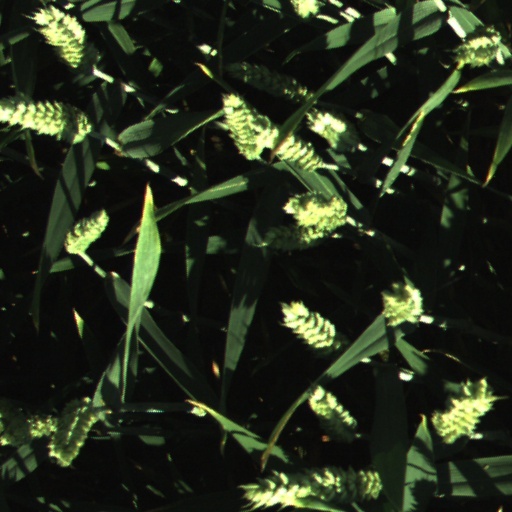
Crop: wheat